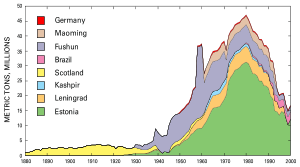
Le pic pétrolier désigne le moment où l'extraction mondiale de pétrole aura atteint son niveau maximal avant de connaître par la suite un déclin dû à l'épuisement progressif des réserves de pétrole contenues dans le sous-sol terrestre.
Les schistes bitumineux sont des roches sédimentaires à grain fin, contenant des substances organiques, les kérogènes, en quantité suffisante pour fournir du pétrole et du gaz combustible. Leur nom prête à confusion, car en minéralogie, ces roches ne sont pas des schistes.